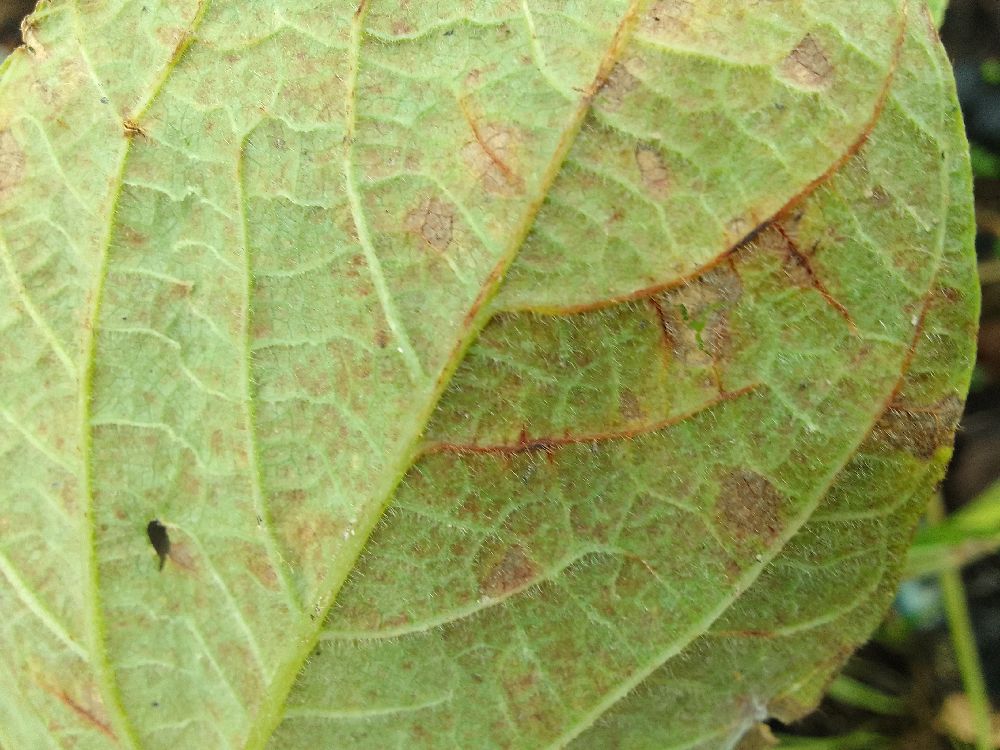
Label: anthracnose